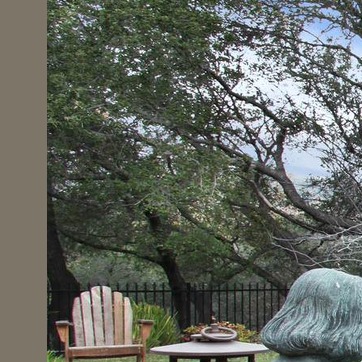
Material: foliage